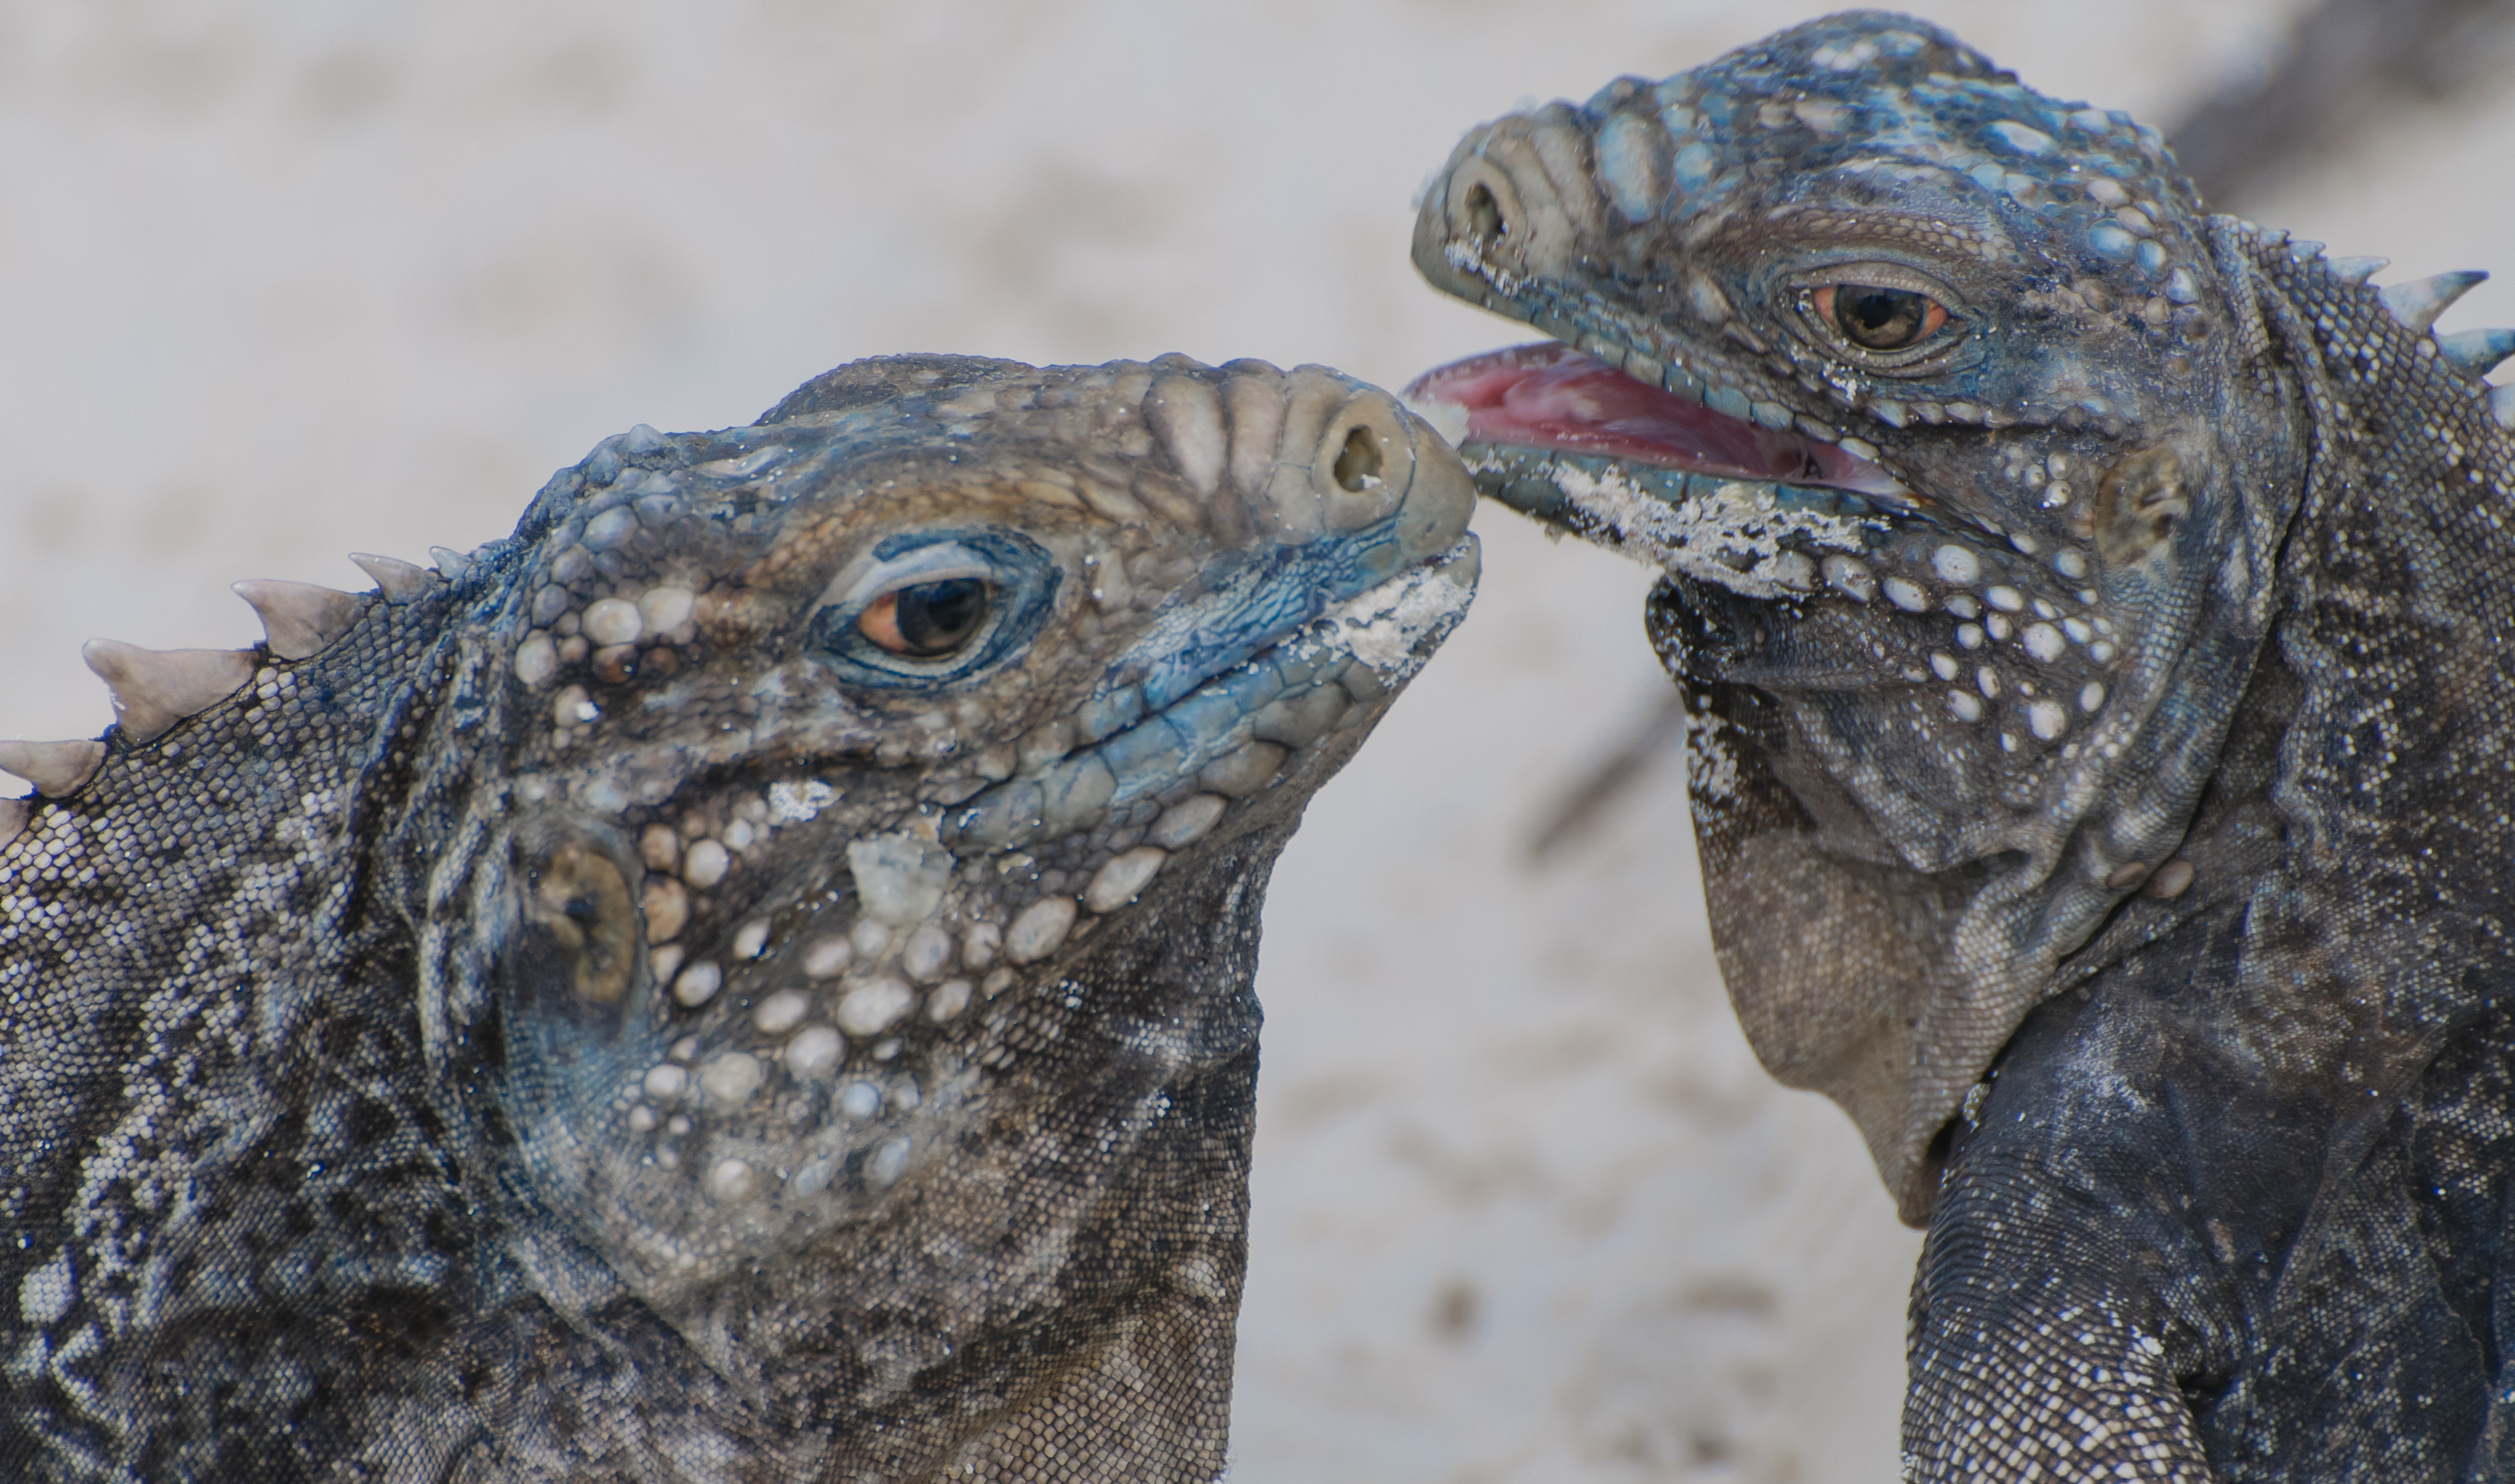
wildlife, reptile, iguana, fauna, lizard, close up, cuba, vertebrate, iguania, cayolargo, d300, agamidae, scaled reptile